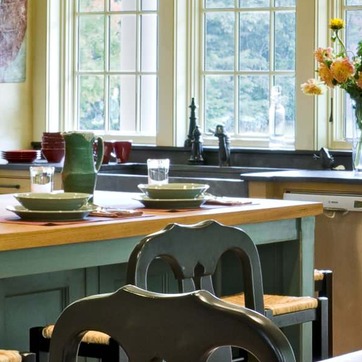
Material: ceramic